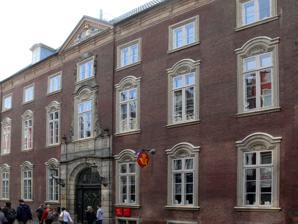
Building: Møinichen Mansion
Country: Denmark
Year built: 1733
Møinichen Mansion Møinichens Palæ Møinichen's Mansion today General information Architectural style Baroque Location Copenhagen , Denmark Country Denmark Coordinates 55°40′49.54″N 12°34′41.52″E / 55.6804278°N 12.5782000°E / 55.6804278; 12.5782000 Construction started 1729 Completed 1733 Design and construction Architect(s) Philip de Lange /Felix Dusart The Møinichen Mansion ( Danish : Møinichen s Palæ) is a former town mansion on Købmagergade in central Copenhagen , Denmark . It later served as headquarters of Royal Danish Mail from 1779 until 1912 and was known as the Royal Mail House (Danish: Den Kongelige Postgård). Købmagergade Post Office (Danish: Købmagergade Postkontor), was located in the building until June 2015 while the Post & Rele Museum was located on the two upper floors from 1907 until 2015. The building was acquired by the PFA pension fund in December 2014 and is in use for both retail and offices. History Early history The Møinichen Mansion in 1749 The house was commissioned by Christian Møinichen, a protégé of King Frederick IV , who had been appointed as president of the Chancery in 1725. It was constructed by Philip de Lange but possibly to a design by Felix Dusart. Construction began in 1729 but when the king died the following year, Møinichen fell out of favour at the Court. He  was charged with several cases of mismanagement, dismissed from all his posts without a pension and sentenced to return a large sum of money to the Treasury. By the time the mansion was completed in 1733, it had already changed hands several times. It was acquired by the king in 1734 and then briefly served as the residence of the lord chamberlain (lord marshall, hence its alternative name). Royal Mail House P. C. Klæstrup: Kugleposten kører ind på postgården i Købmagergade , Tidsskrift for Postvæsen , issue no. 2, 1880 The mail coach from Hamburg outside the Mail House in Købmagergade, undated painting by Rasmus Christiansen In 1779 it was adapted by Caspar Frederik Harsdorff to serve as Copenhagen's new Royal Mail House. Royal Postal Services had until then been based in another building on Køgmagergade which was now taken over by the Royal Porcelain Manufactury . Both enterprises were under the directorship of Johan Theodor Holmskjold . Advertisement from 1888 Open two-whealed mail coaches operated on Copenhagen-Hamburg from the 1780s. A yellow, egg-shaped mail coach operated between the Royal Mail Building and Hamburg from 1815. until 1865. In about 1900 the Royal Mail Building had become and the location in the middle of the Old Town had in the same time become still more inconvenient why it was decided to build a new a new headquarters next to the new Central Railway Station . The Copenhagen Central Mail Building was inaugurated in 1912. The building on Købmagergade continued to house a local post office for the city centre. A mail and telecommunications museum opened on the two upper floors of the complex in 1907. In 2008, it was first announced that Post Danmark considered a sale of the building. PFA Pension acquired it in December 2014. Architecture The oldest part of the building is designed in the Baroque style. The façade on Kønmagergade is seven bays wide with a 1-bay central projection topped by a small triangular pediment with Christian IX 's monogram. The windows were originally sash windows , unusual in Denmark but also used on other buildings by Lange. Andreas Clemmensen 's expansion from 1916 (No. 33-37), on the corner with Løvstræde, is eight bays wide and consists of two floors and a recessed mezzanine floor above a robust cornice. The façade is decorated with pilasters and has a three bay central projection under a triangular pediment. The rear wing on Valkendorfsgade was designed by J. Th. Zeltner in a style similar to that of the main wing and is from is from 1875 to 1876. Current use PFA Pension has commissioned Revco Property Development and Aarstiderne Arkitekter to undertake a renovation of the building which is expected to be completed media 2016. The principal tenants for the office space are Momondo (4800 square metres in the oldest part of the building) and Unity Technologies (4,400 square metres in the extension). The ground floor contains approximately 3,000 square metre retail space, with ARKET occupying most of the space. References